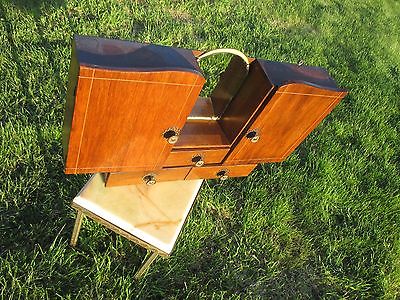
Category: cabinet